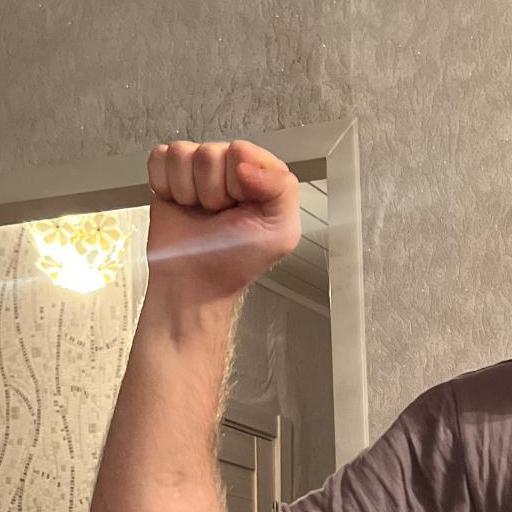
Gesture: fist